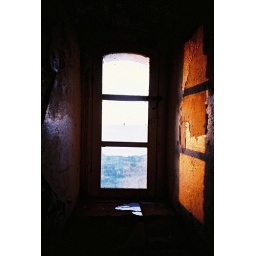
window in the lighthouse